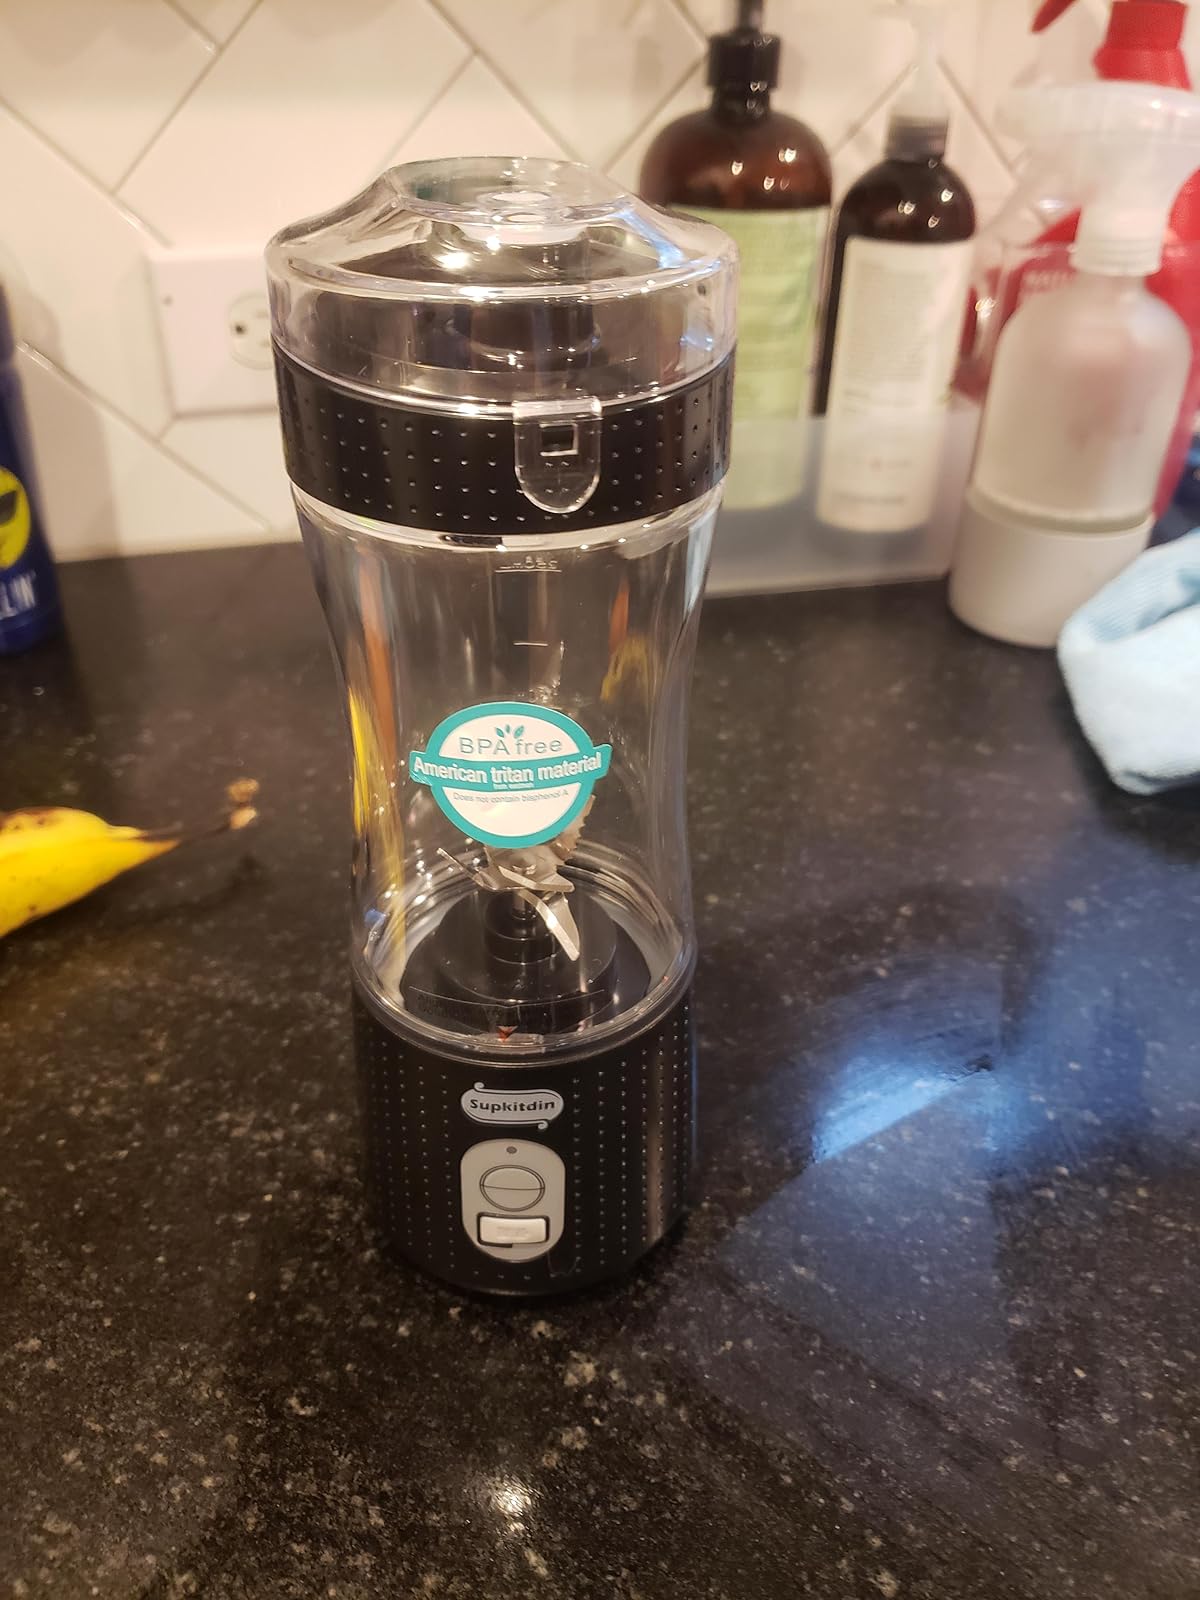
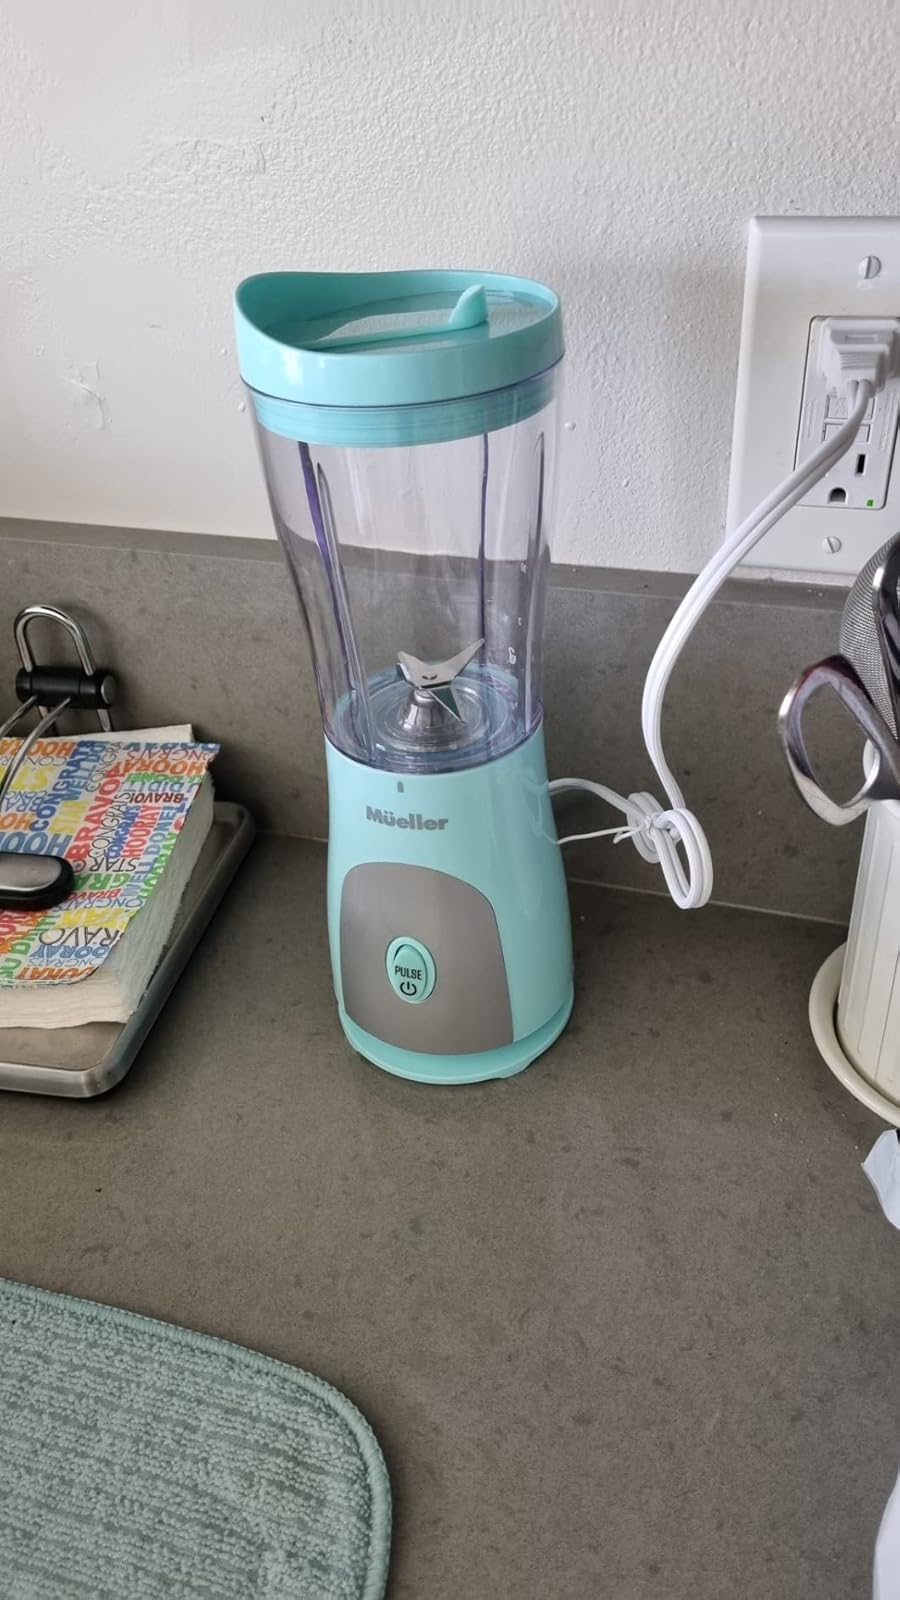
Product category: items_blender
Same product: no